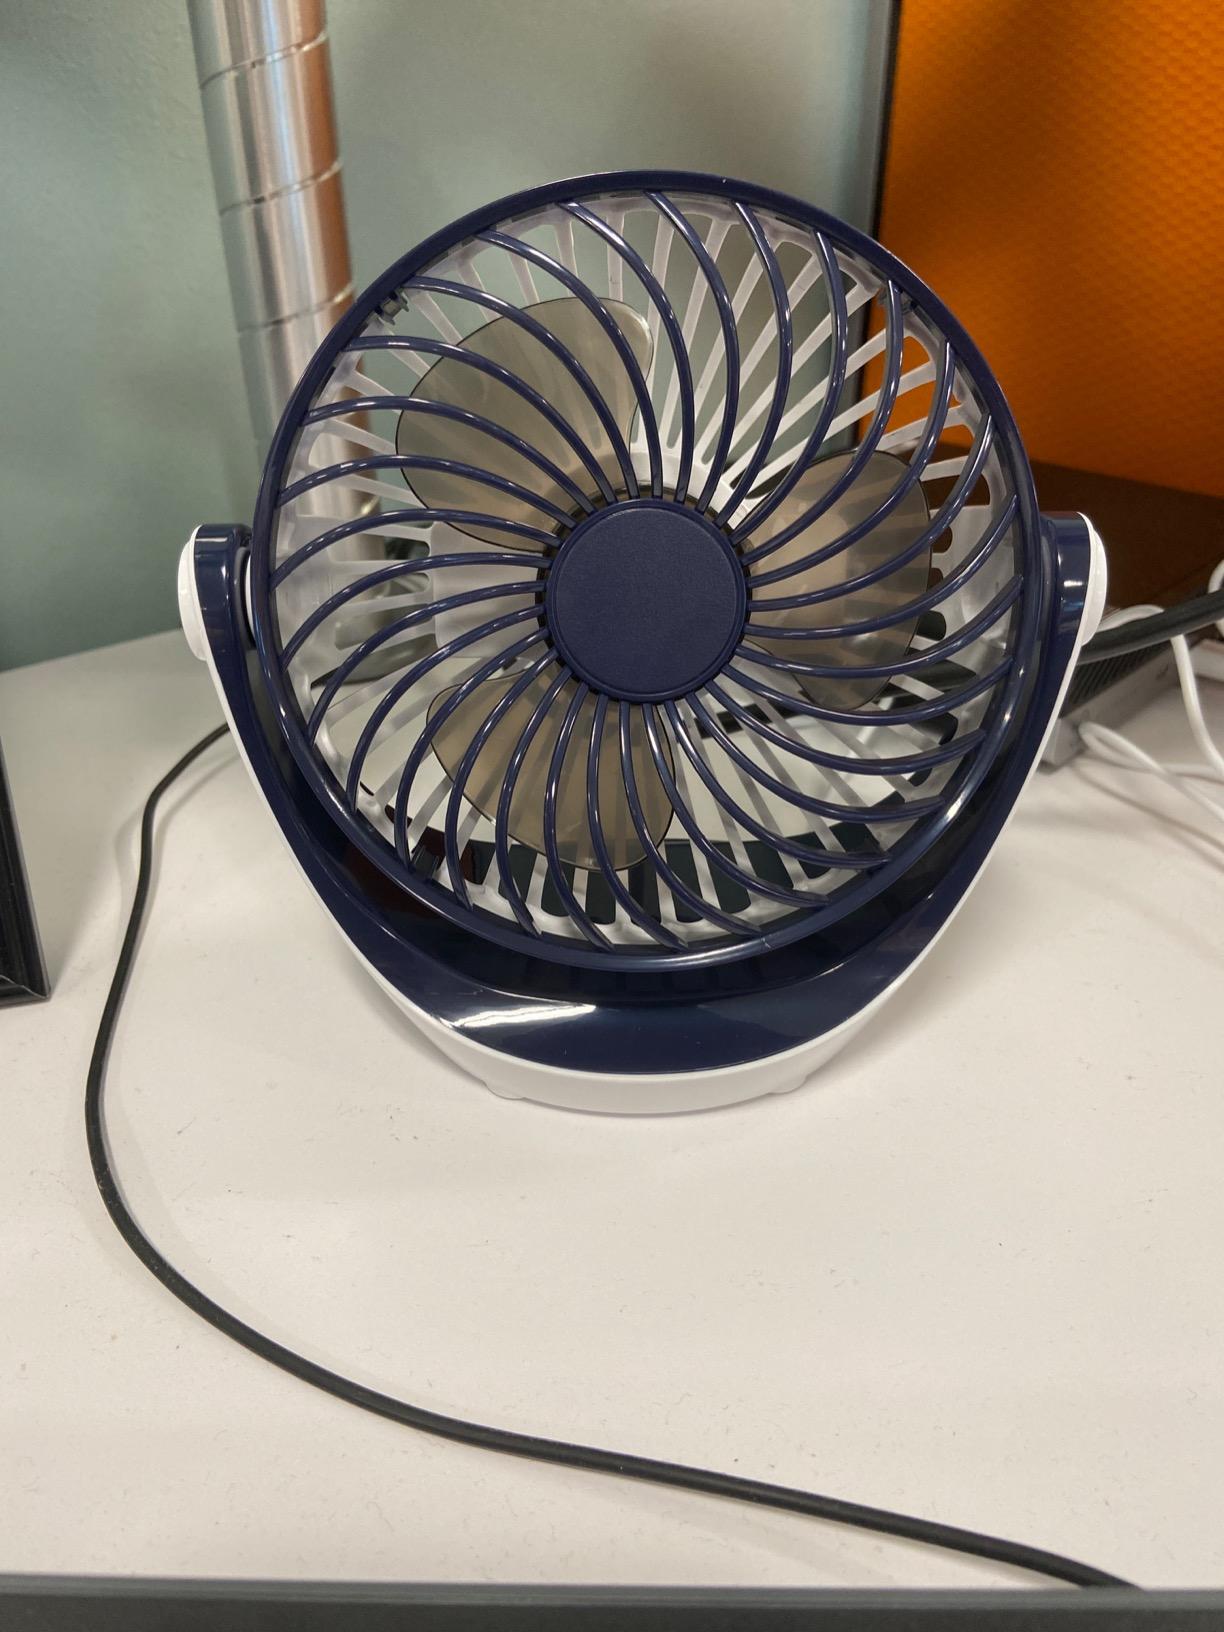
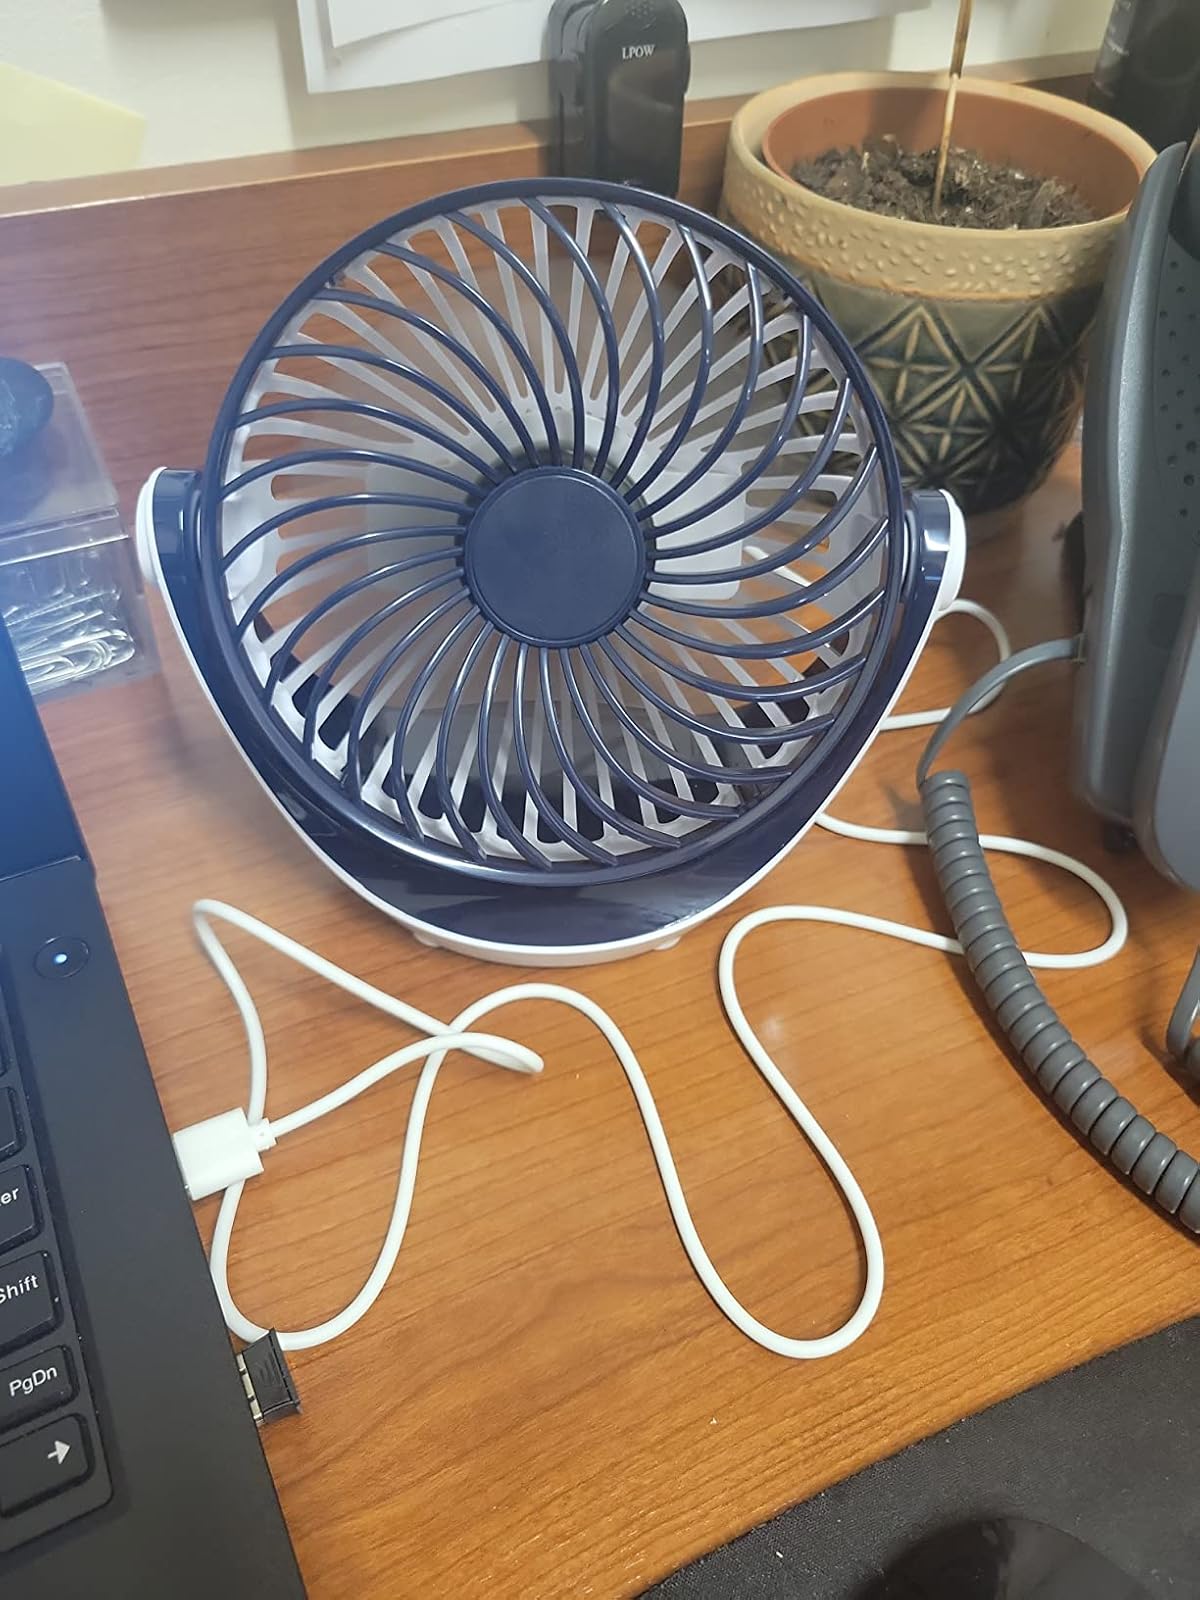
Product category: fan
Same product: yes